Wireless

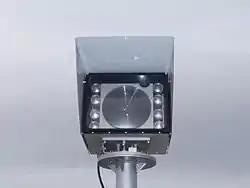
An 8-beam free space optics laser link, rated for 1 Gbit/s at a distance of approximately 2 km. The receptor is the large disc in the middle, and the transmitters are the smaller ones. To the top and right corner is a monocular for assisting the alignment of the two heads.

Free-space optical communication (FSO) is an optical communication technology that uses light propagating in free space to transmit wireless data for telecommunications or computer networking. "Free space" means the light beams travel through the open air or outer space. This contrasts with other communication technologies that use light beams traveling through transmission lines such as optical fiber or dielectric "light pipes".